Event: Ecuador Earthquake
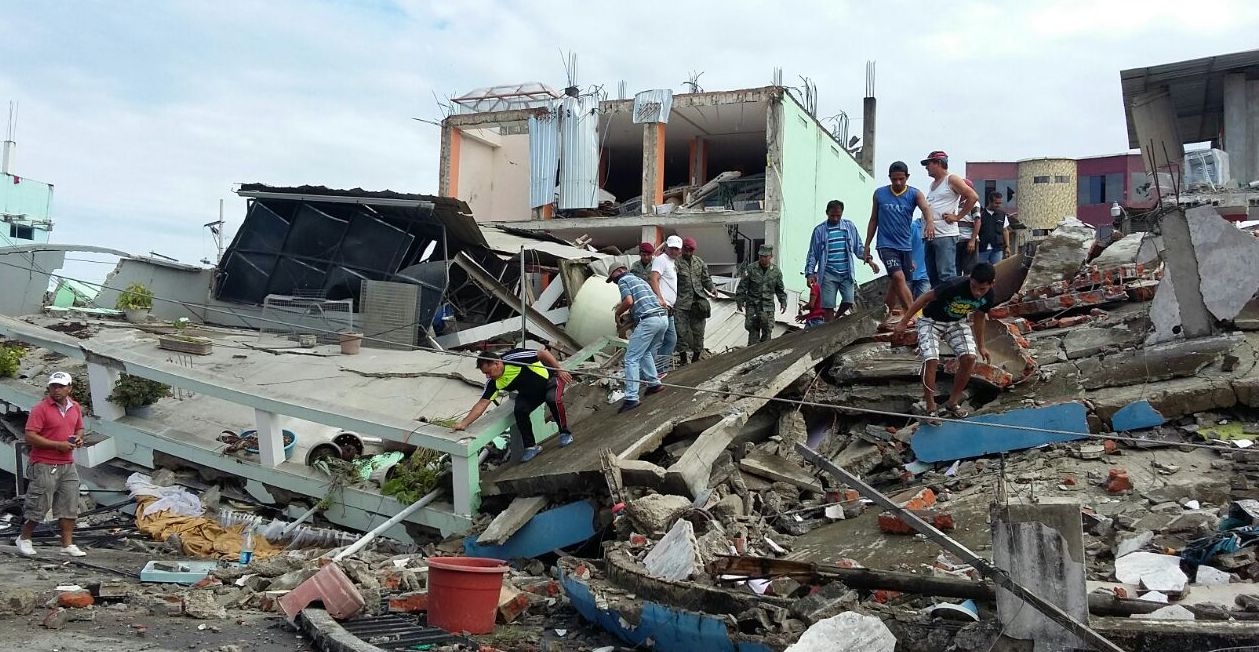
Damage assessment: damage